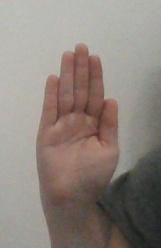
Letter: seen